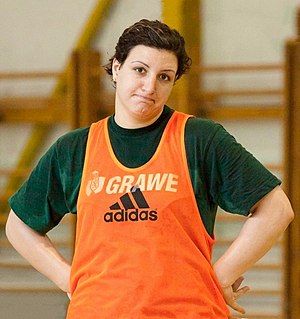
Szabina Mayer
Mayer i 2011
Szabina Mayer er en ungarsk håndboldspiller, der spiller for danske SønderjyskE Håndbold og for det det ungarske kvindelandshold.